Ahmadiyya in Spain

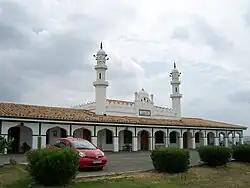
Basharat Mosque is the first purpose-built mosque in Spain for over 500 years.

During the 1930s, when Malik Mohammad Sharid Gujrati arrived in Spain a community consisting of five Ahmadi Muslims was said to have been established. During the early period of Karam Ilali Zafar's ministry in the late 1940s, Ahmadi Muslims were largely concentrated in Madrid and Barcelona. After more than 30 years, the Community had not grown significantly. By the 1970s, there were an estimated 30 Spaniards who had converted to the faith. Today, the Community is established in 13 towns and cities across Spain. In particular, Ahmadi Muslims maintain a presence in Madrid, Barcelona, Valencia, Logroño and a number of towns and cities across the autonomous community of Andalusia. In Andalusia, there are approximately 100 Ahmadi Muslims. Whilst this primarily consists of immigrant populations from Pakistan, there are a few dozen Spaniards. There are roughly 500 Ahmadi Muslim across Spain.